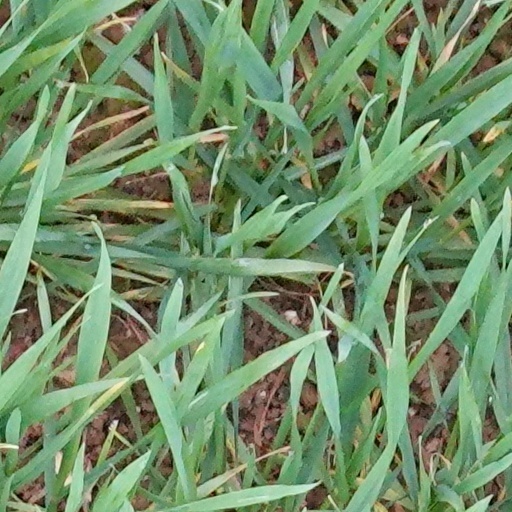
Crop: wheat